Shu-bi-dua

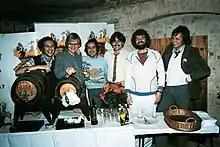
Shu-bi-dua in 1980

Shu-bi-dua (stylised as Shu•bi•dua) is a Danish pop group formed in 1973 in Copenhagen as an expansion of the group "Passport". Throughout their 40-year history, Shu-bi-dua changed their lineup many times. Their lead singer, , was with the band throughout, except for a gap between 1984 and 1987. They have produced many well-known hits in Denmark, like "Vuffeli-vov", "Hvalen Hvalborg", "Står på en Alpetop", "Stærk Tobak" (to the music from the Phil Medley and Bert Russell song "Twist and Shout"), "Familien kom til Kaffe", "Sexchikane", "We wanna be free", and many more.